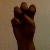
The image shows a hand gesture representing the letter 'E' in Indian Sign Language.